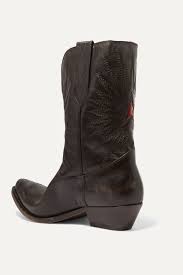
Waste category: shoes